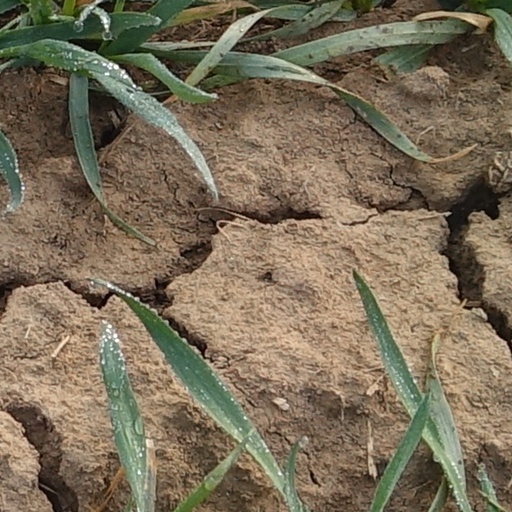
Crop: wheat